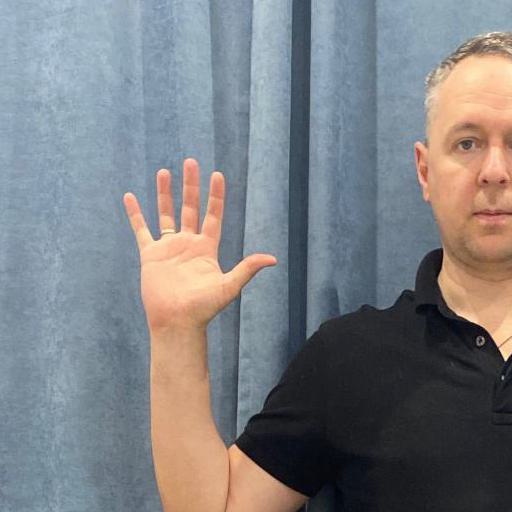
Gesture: palm